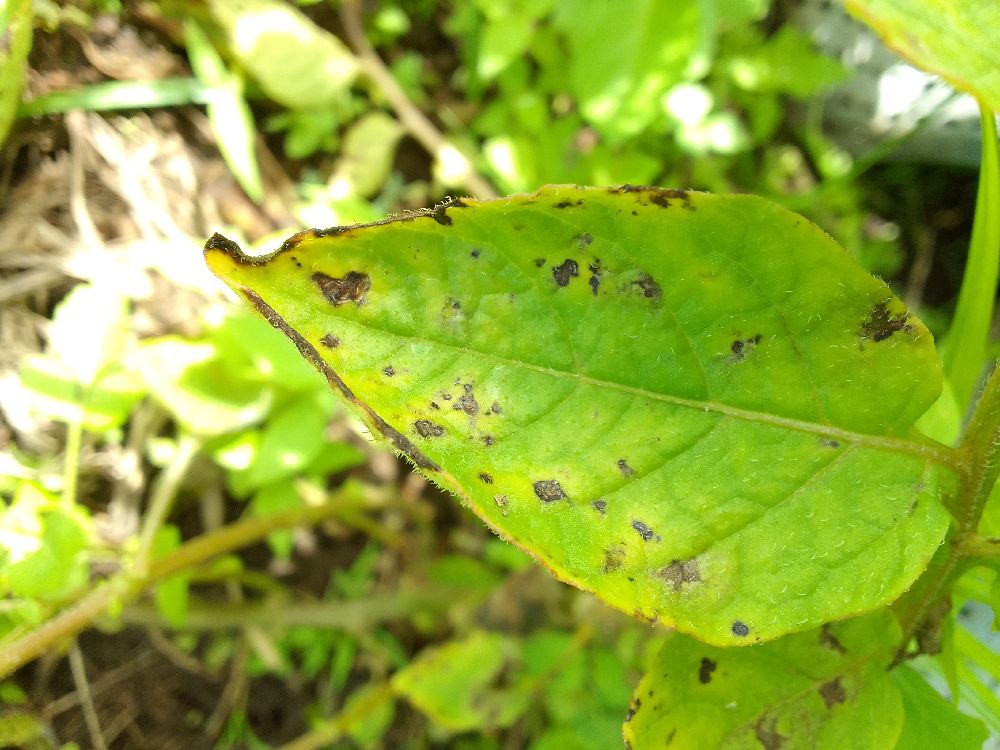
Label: Early blight